Gerry Adams

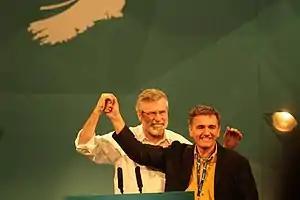
Gerry Adams with Euclid Tsakalotos at the Sinn Féin ardfheis in March 2015

Sinn Féin continued its policy of refusing to sit in the Westminster Parliament after Adams won the Belfast West constituency. He lost his seat to Joe Hendron of the SDLP in the 1992 general election, regaining it at the following 1997 election. Under Adams, Sinn Féin moved away from being a political voice of the Provisional IRA to becoming a professionally organised political party in both Northern Ireland and the Republic of Ireland.